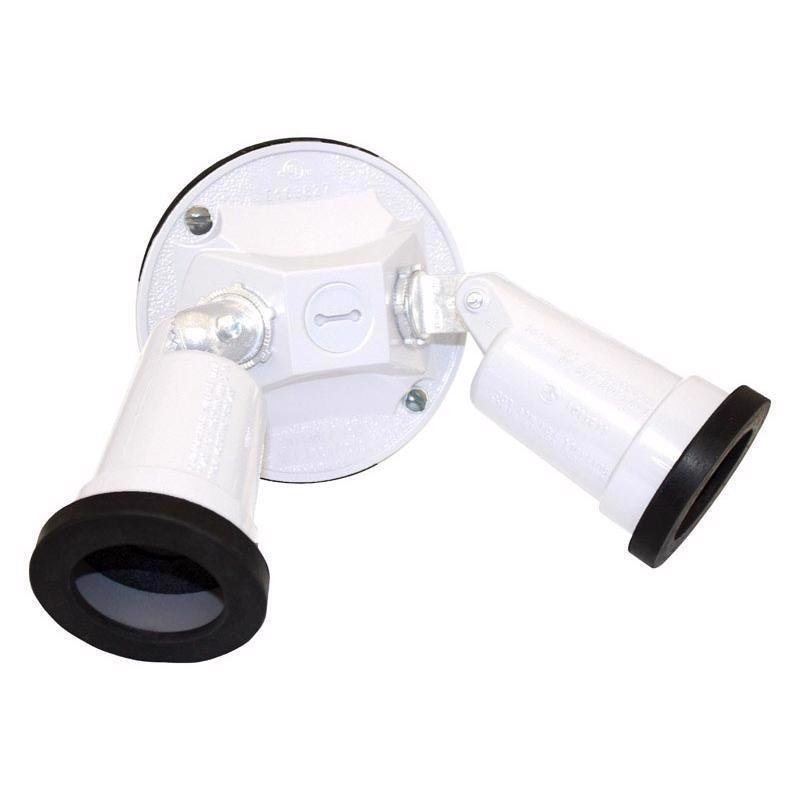
Sigma Engineered Solutions Switch Controlled White Lamp Holder Kit Hardwired
Finish: *Glass or Lens Type: *Light Source: *Number of Bulbs Required: 2 *Packaging Type: Shrinkwrapped *Power Source: Hardwired *Product Type: Lamp Holder Kit *Range of Motion: *Recommended Bulb Type: PAR38 *Sub Brand: *UL Listed: Yes *Watts: 150 *Brand Name: Sigma Engineered Solutions *Color: White *Dimmable: No *Depth: *Height: *Width: *Energy Star Certified: *Activation Type: Switch Controlled
Brand: SIGMA ELECTRIC
Category: Home & Garden > Lighting > Track Lighting > Track Lighting Accessories > Power Feeds